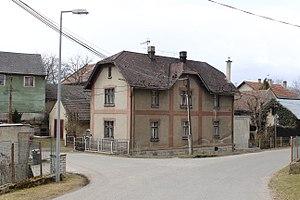
Krásná Ves est une commune du district de Mladá Boleslav, dans la région de Bohême-Centrale, en République tchèque. Sa population s'élevait à 202 habitants en 2020.